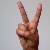
The image shows a hand gesture representing the letter 'V' in Indian Sign Language.